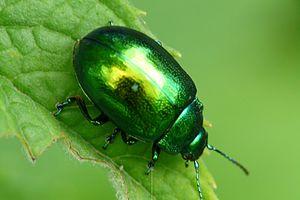
Gastrophysa est un genre de petits insectes coléoptères de la famille des Chrysomelidae.